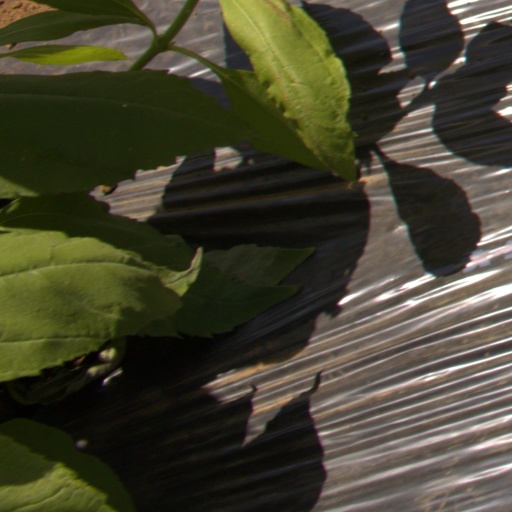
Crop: Jerusalem artichoke